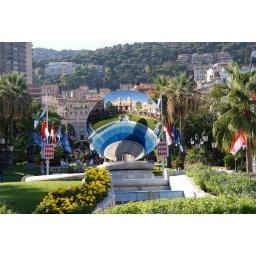
you could only see the water in the mirror